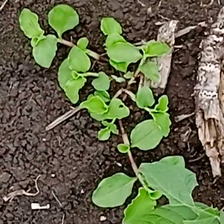
Weed species: Kena_(Commplina_benghalensio)